Tyrrell Racing

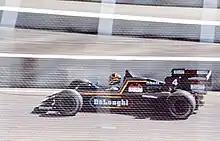
Stefan Bellof driving for Tyrrell during the team's controversial season

In several races, after Tyrrell's final pit stop, lead shot could be seen escaping from the top of the car. It turned out that Tyrrell were running the car underweight during the race then, in the closing stages, topping up water injection supply tanks with an additional two gallons of water mixed with 140 lb of lead shot to ensure it made the weight limit. As this was pumped in under significant pressure, some escaped through the tank vent and rained down on neighbouring pits, in sufficient quantities for other teams to sweep the shot away before their drivers pitted.